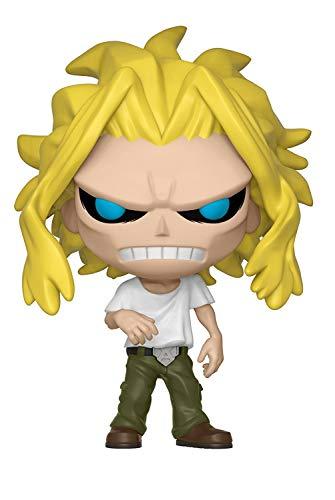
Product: Funko POP! Animation: My Hero Academia - All Might Collectible Figure, Multicolor
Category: Toys & Games | Collectible Toys
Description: From My hero academia, all might Weakened, as a stylized pop vinyl from Funko.
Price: $10.99
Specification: Product Dimensions:         2.5 x 2.5 x 3.8 inches ; 3.52 ounces    |Shipping Weight: 8 ounces (View shipping rates and policies)|ASIN: B07D7SFMF3|Item model number: 32127|    #4628    in Pre-Kindergarten Toys